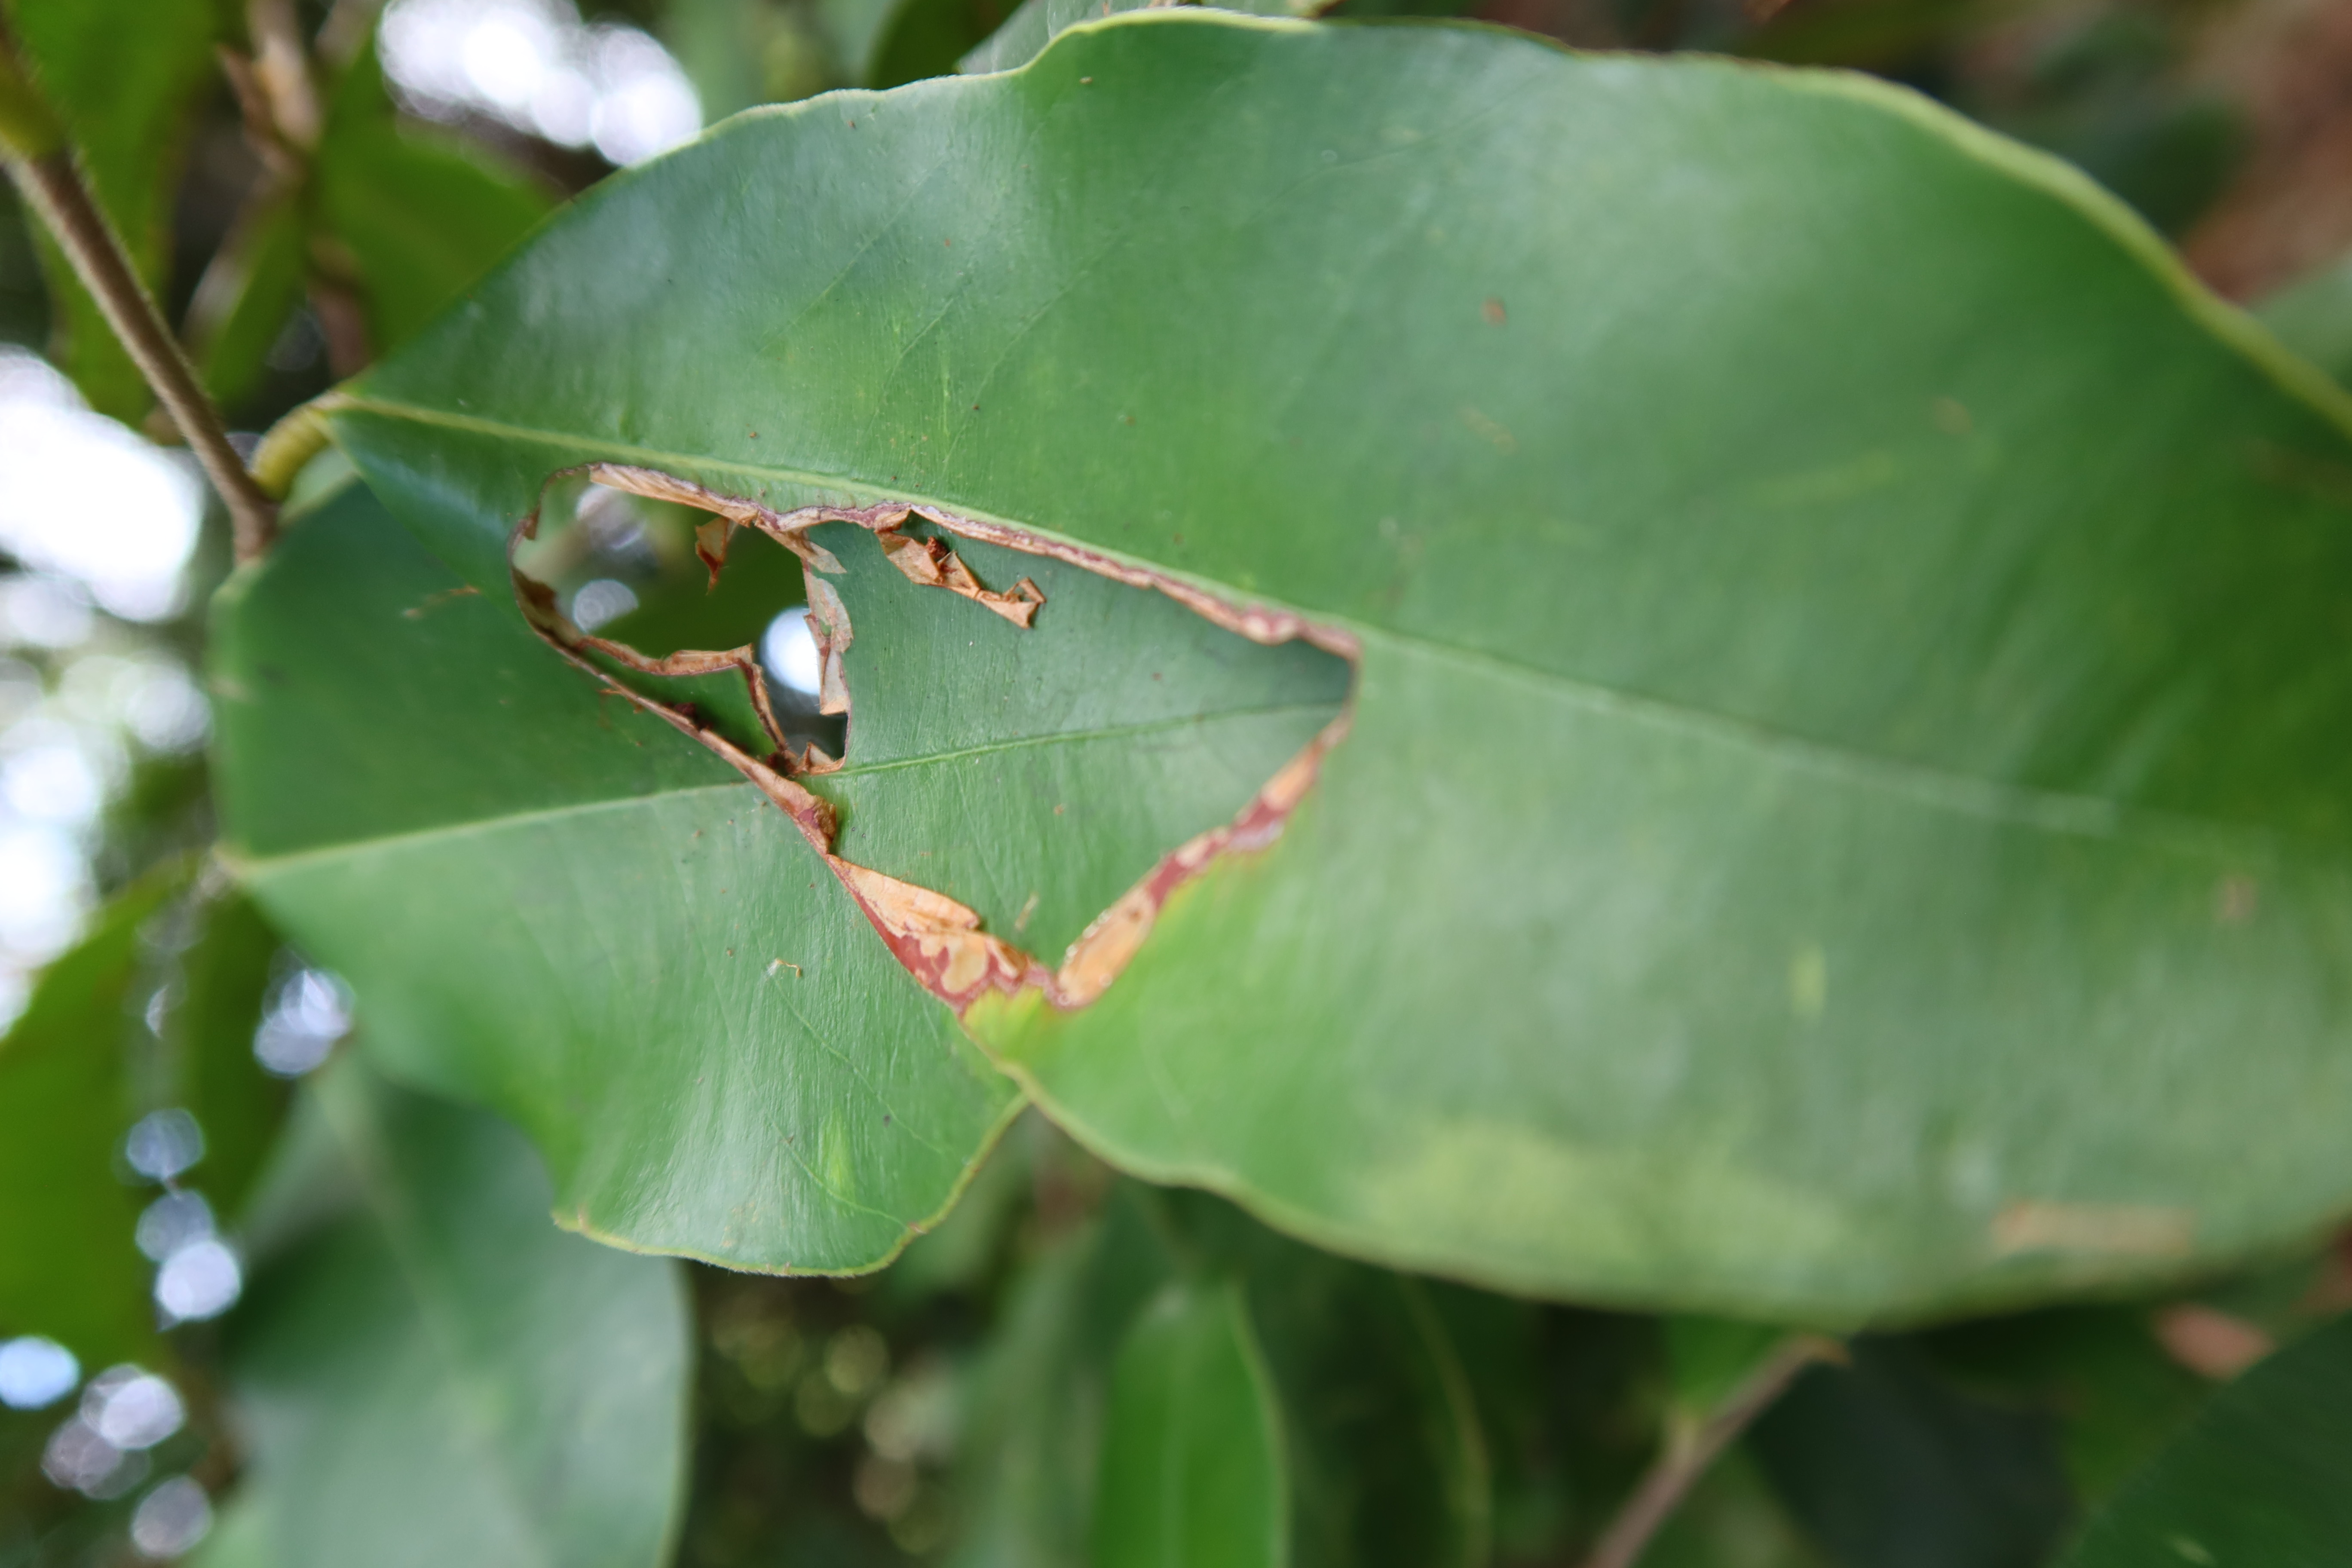
Label: Translucent lesion